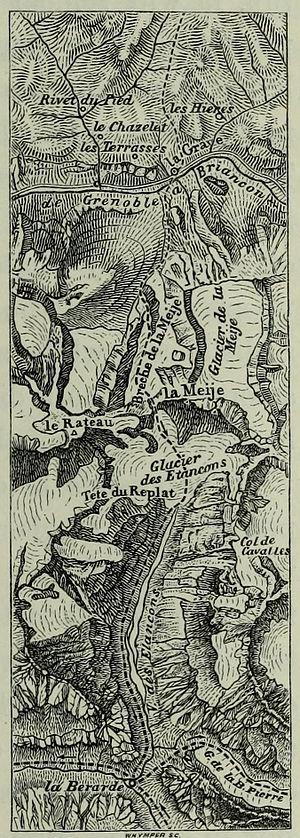
La Grave est une commune française située dans le département des Hautes-Alpes en région Provence-Alpes-Côte d'Azur.
La Meije est une montagne du bassin de l'Oisans, en bordure nord-ouest du massif des Écrins. Elle est située à la limite des départements des Hautes-Alpes et de l'Isère.